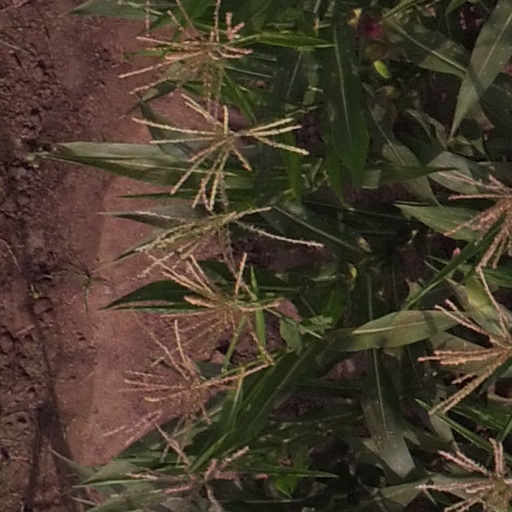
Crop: maize; corn